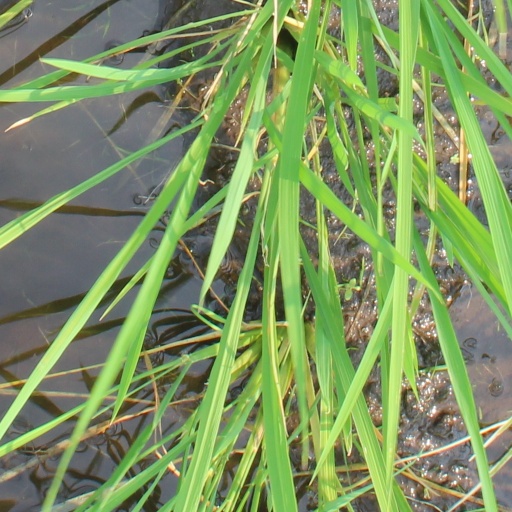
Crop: rice